Re-Edition Texts: Heart of Darkness

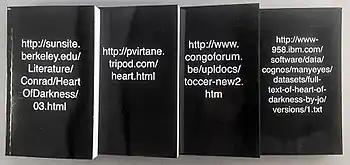
Four examples

Re-Editioned Texts: Heart of Darkness is a novel by Stephanie Syjuco, with 12 reproduced versions of Joseph Conrad's novel "Heart of Darkness". Each version of the novel includes Joseph Conrad's "Heart of Darkness" opened in different online sources and printed without any changes. Each version is unique to the other 11. Differences include Font size, Font type, advertisements, and even mistakes.